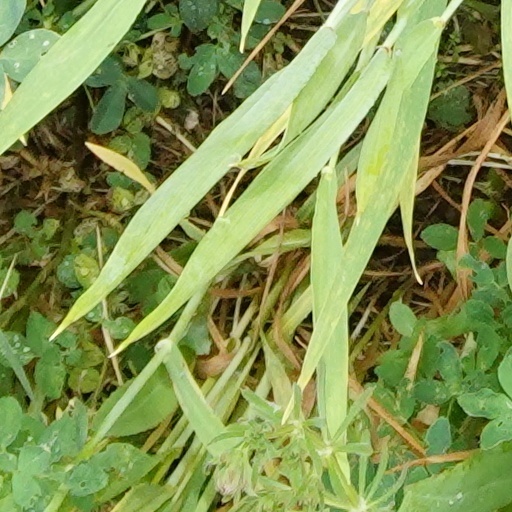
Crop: wheat